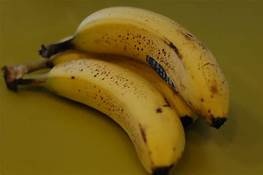
Label: banana